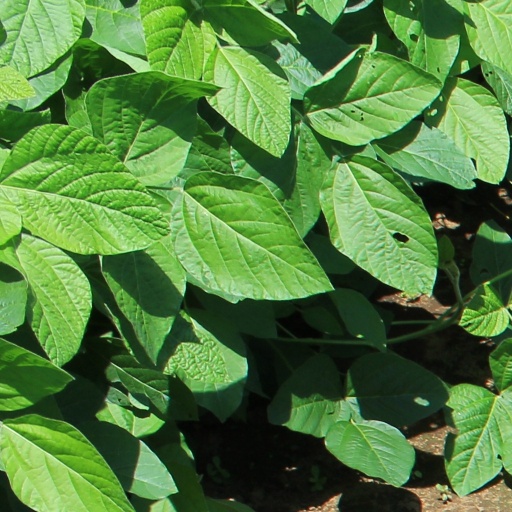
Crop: soybean